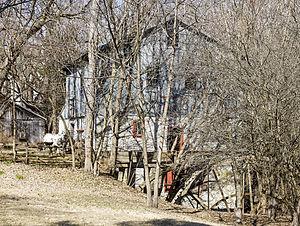
Moulin Shepherd, Shepherdstown, Virginie occidentale, États-Unis